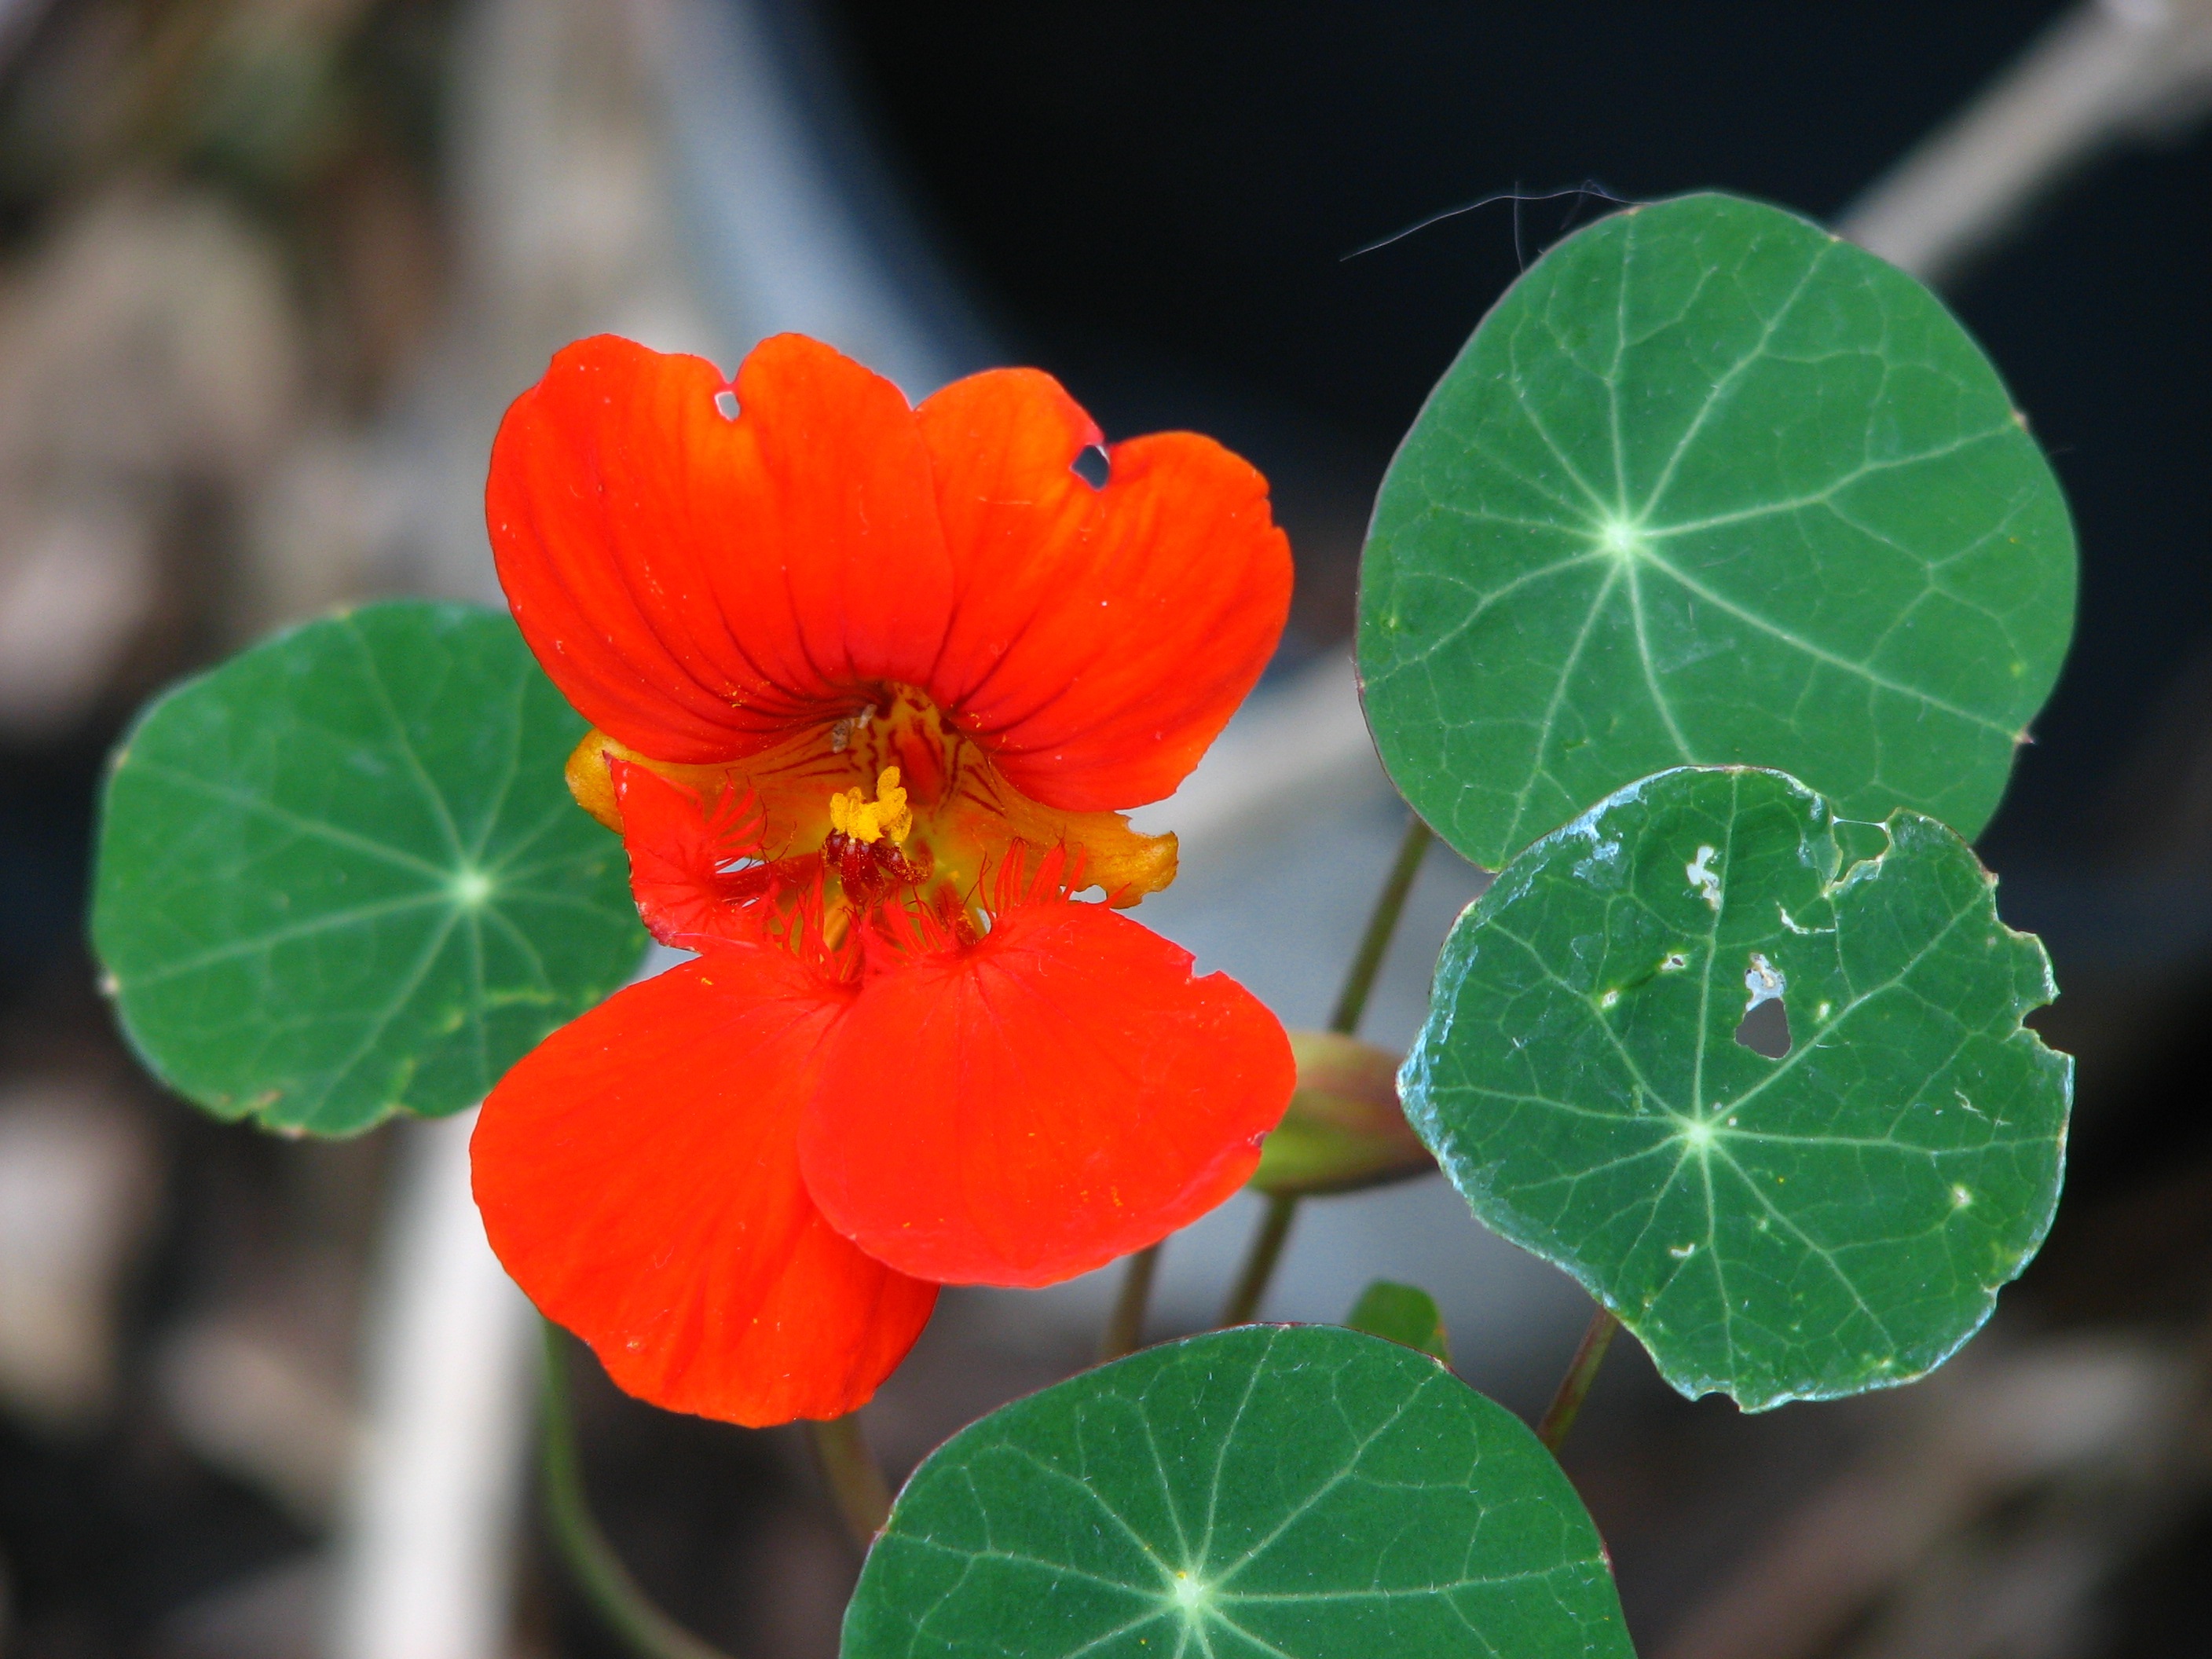
blossom, plant, leaf, flower, petal, bloom, orange, red, botany, yellow, flora, wildflower, strong, nasturtium, calyx, macro photography, cress, flowering plant, carbine greenhouse, annual plant, land plant